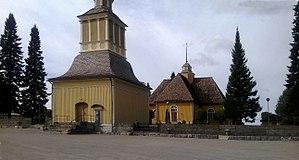
Matti Honka est un bâtisseur d’églises finlandais.